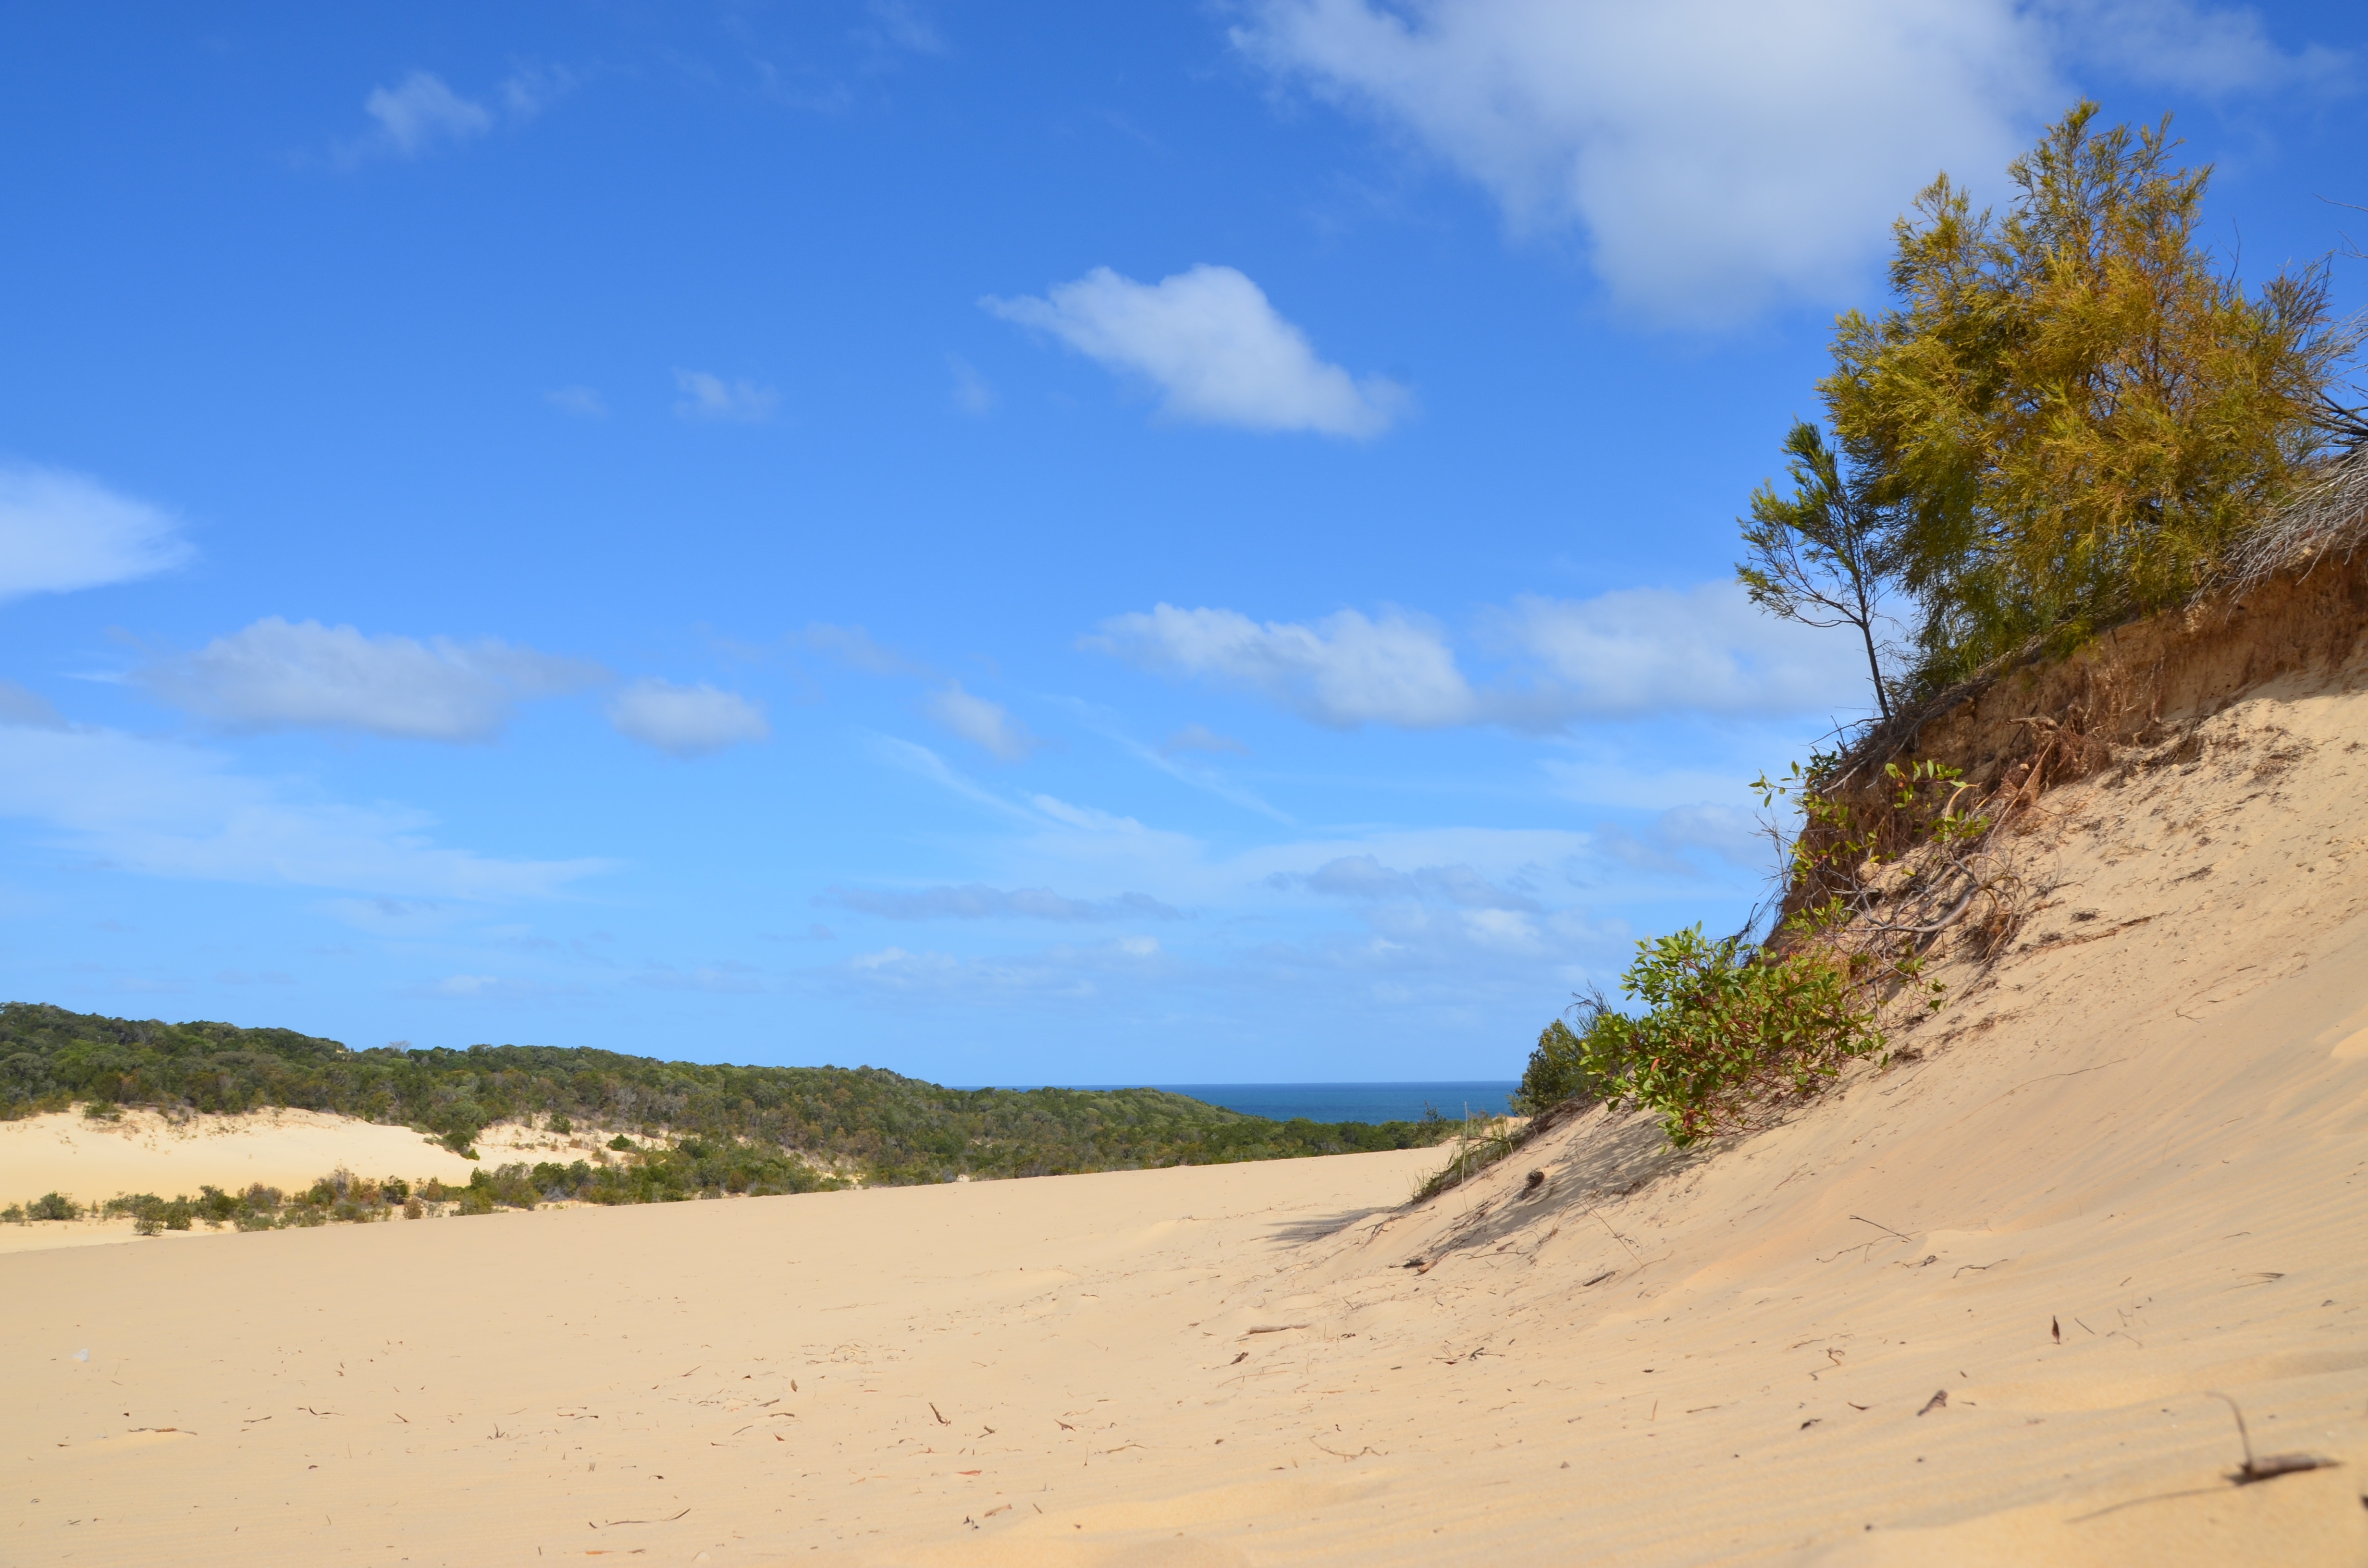
beach, landscape, sea, coast, sand, dune, holiday, material, dunes, habitat, ecosystem, landform, natural environment, geographical feature, aeolian landform